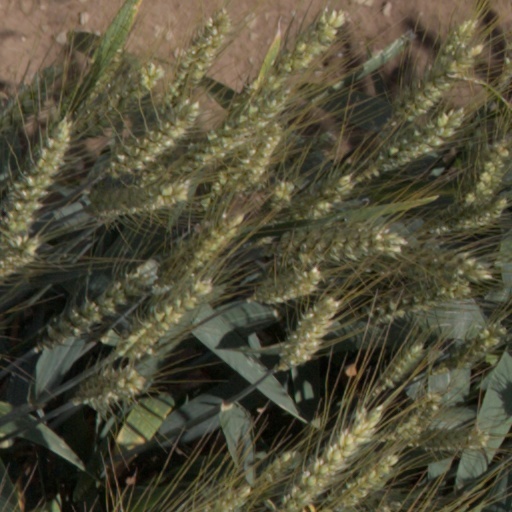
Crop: wheat